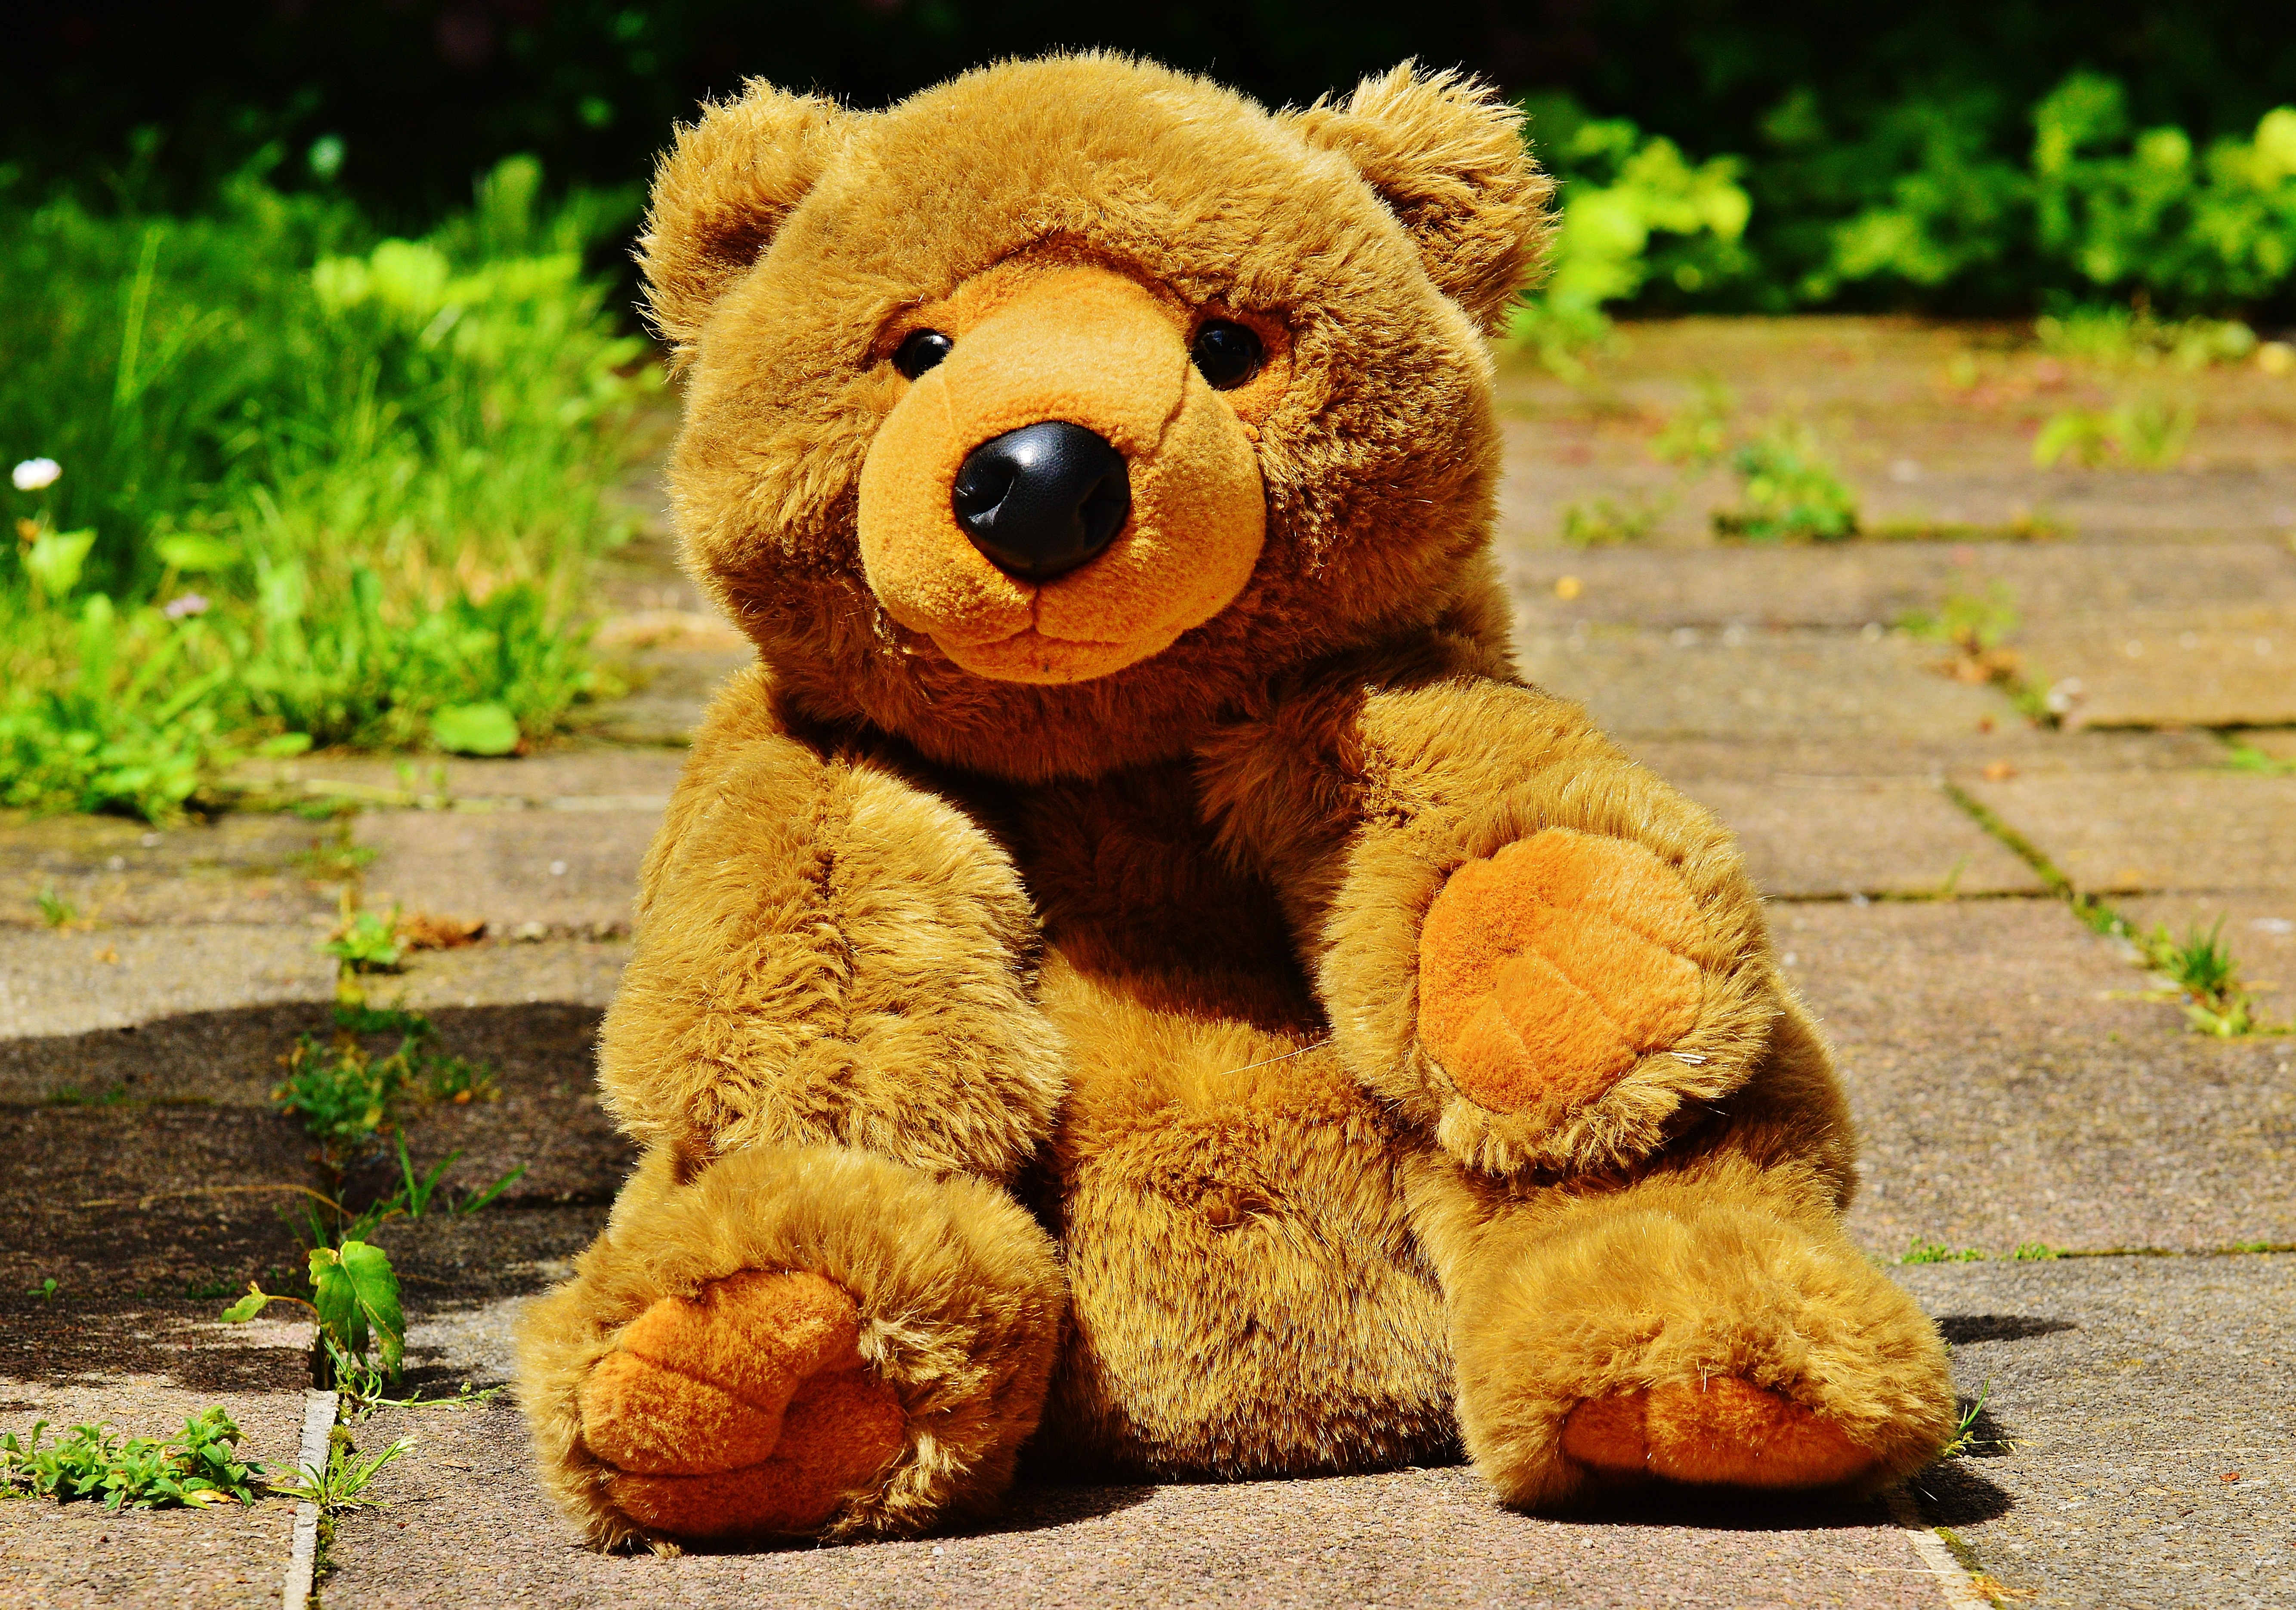
sweet, cute, bear, toy, teddy bear, children, fun, toys, bears, funny, plush, teddy, soft toy, stuffed toy, dog breed group